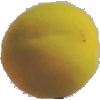
Label: Peach 2